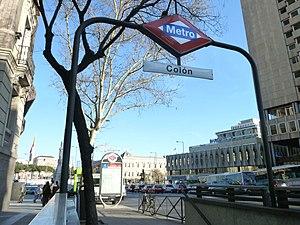
Colón est une station de la ligne 4 du métro de Madrid, en Espagne.